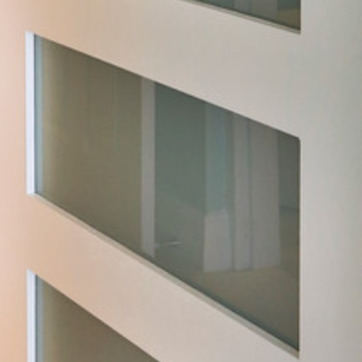
Material: glass